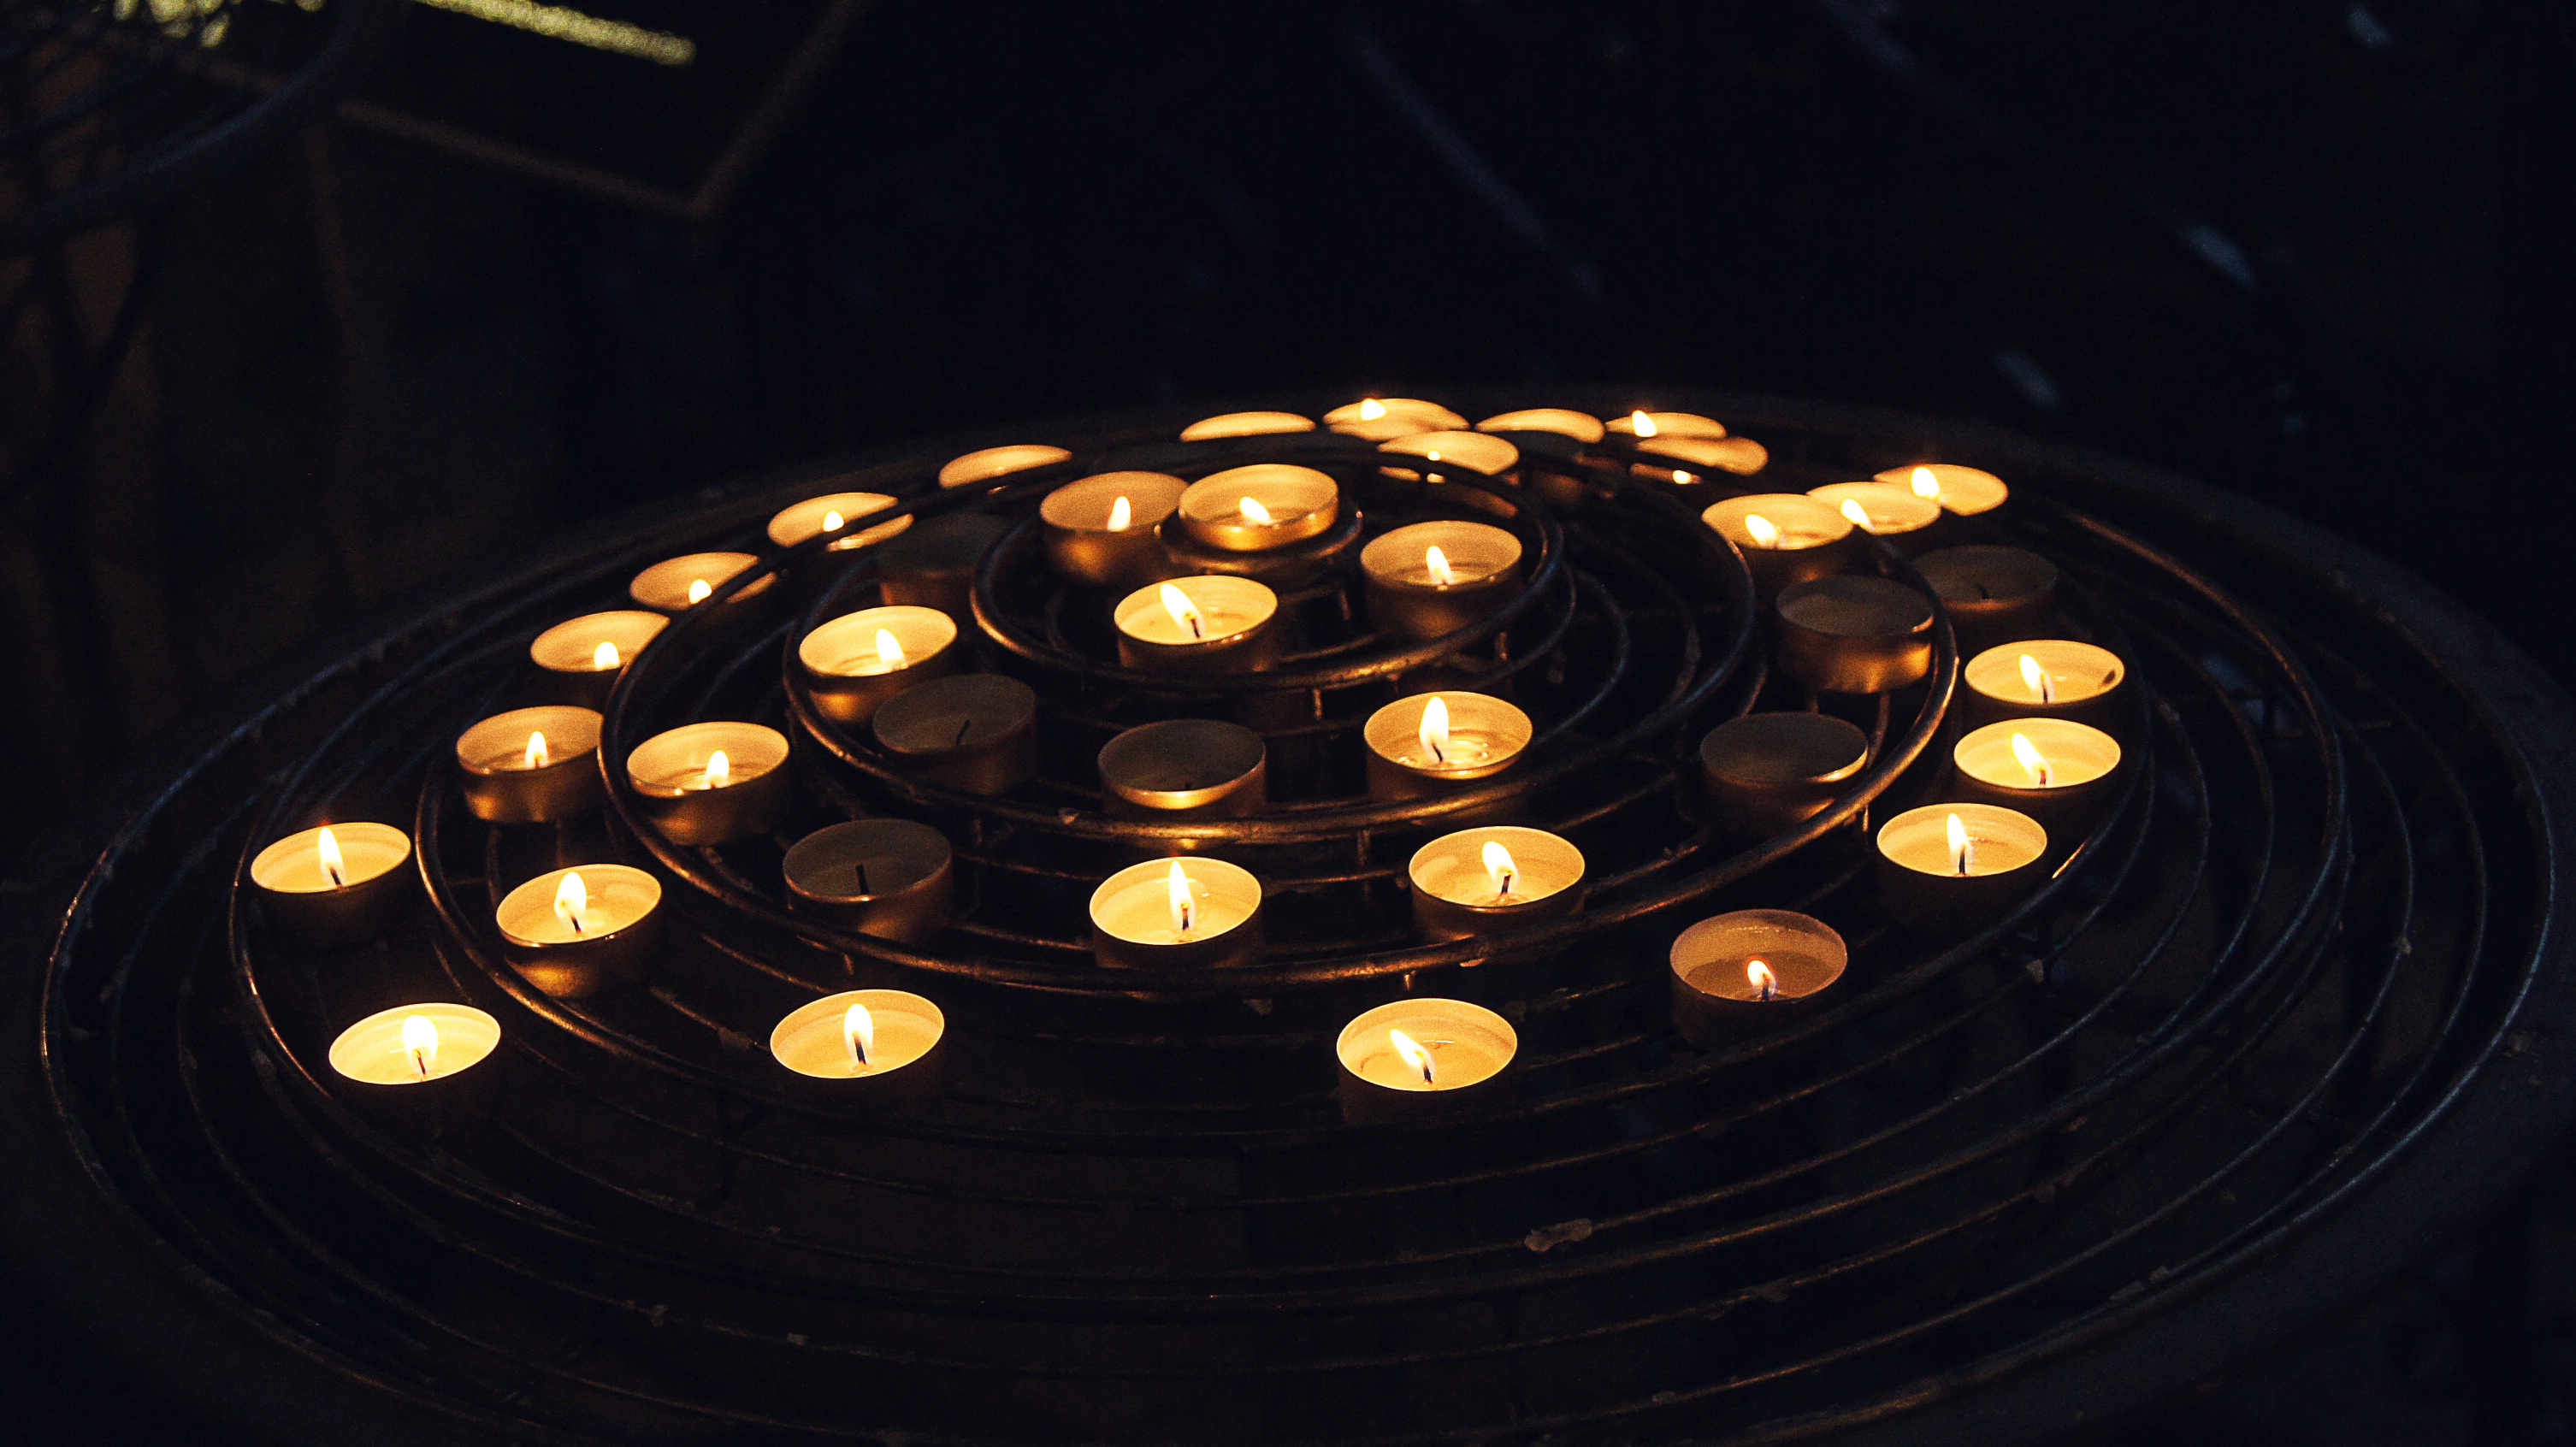
light, flower, reflection, darkness, black, yellow, lighting, circle, close up, shape, macro photography